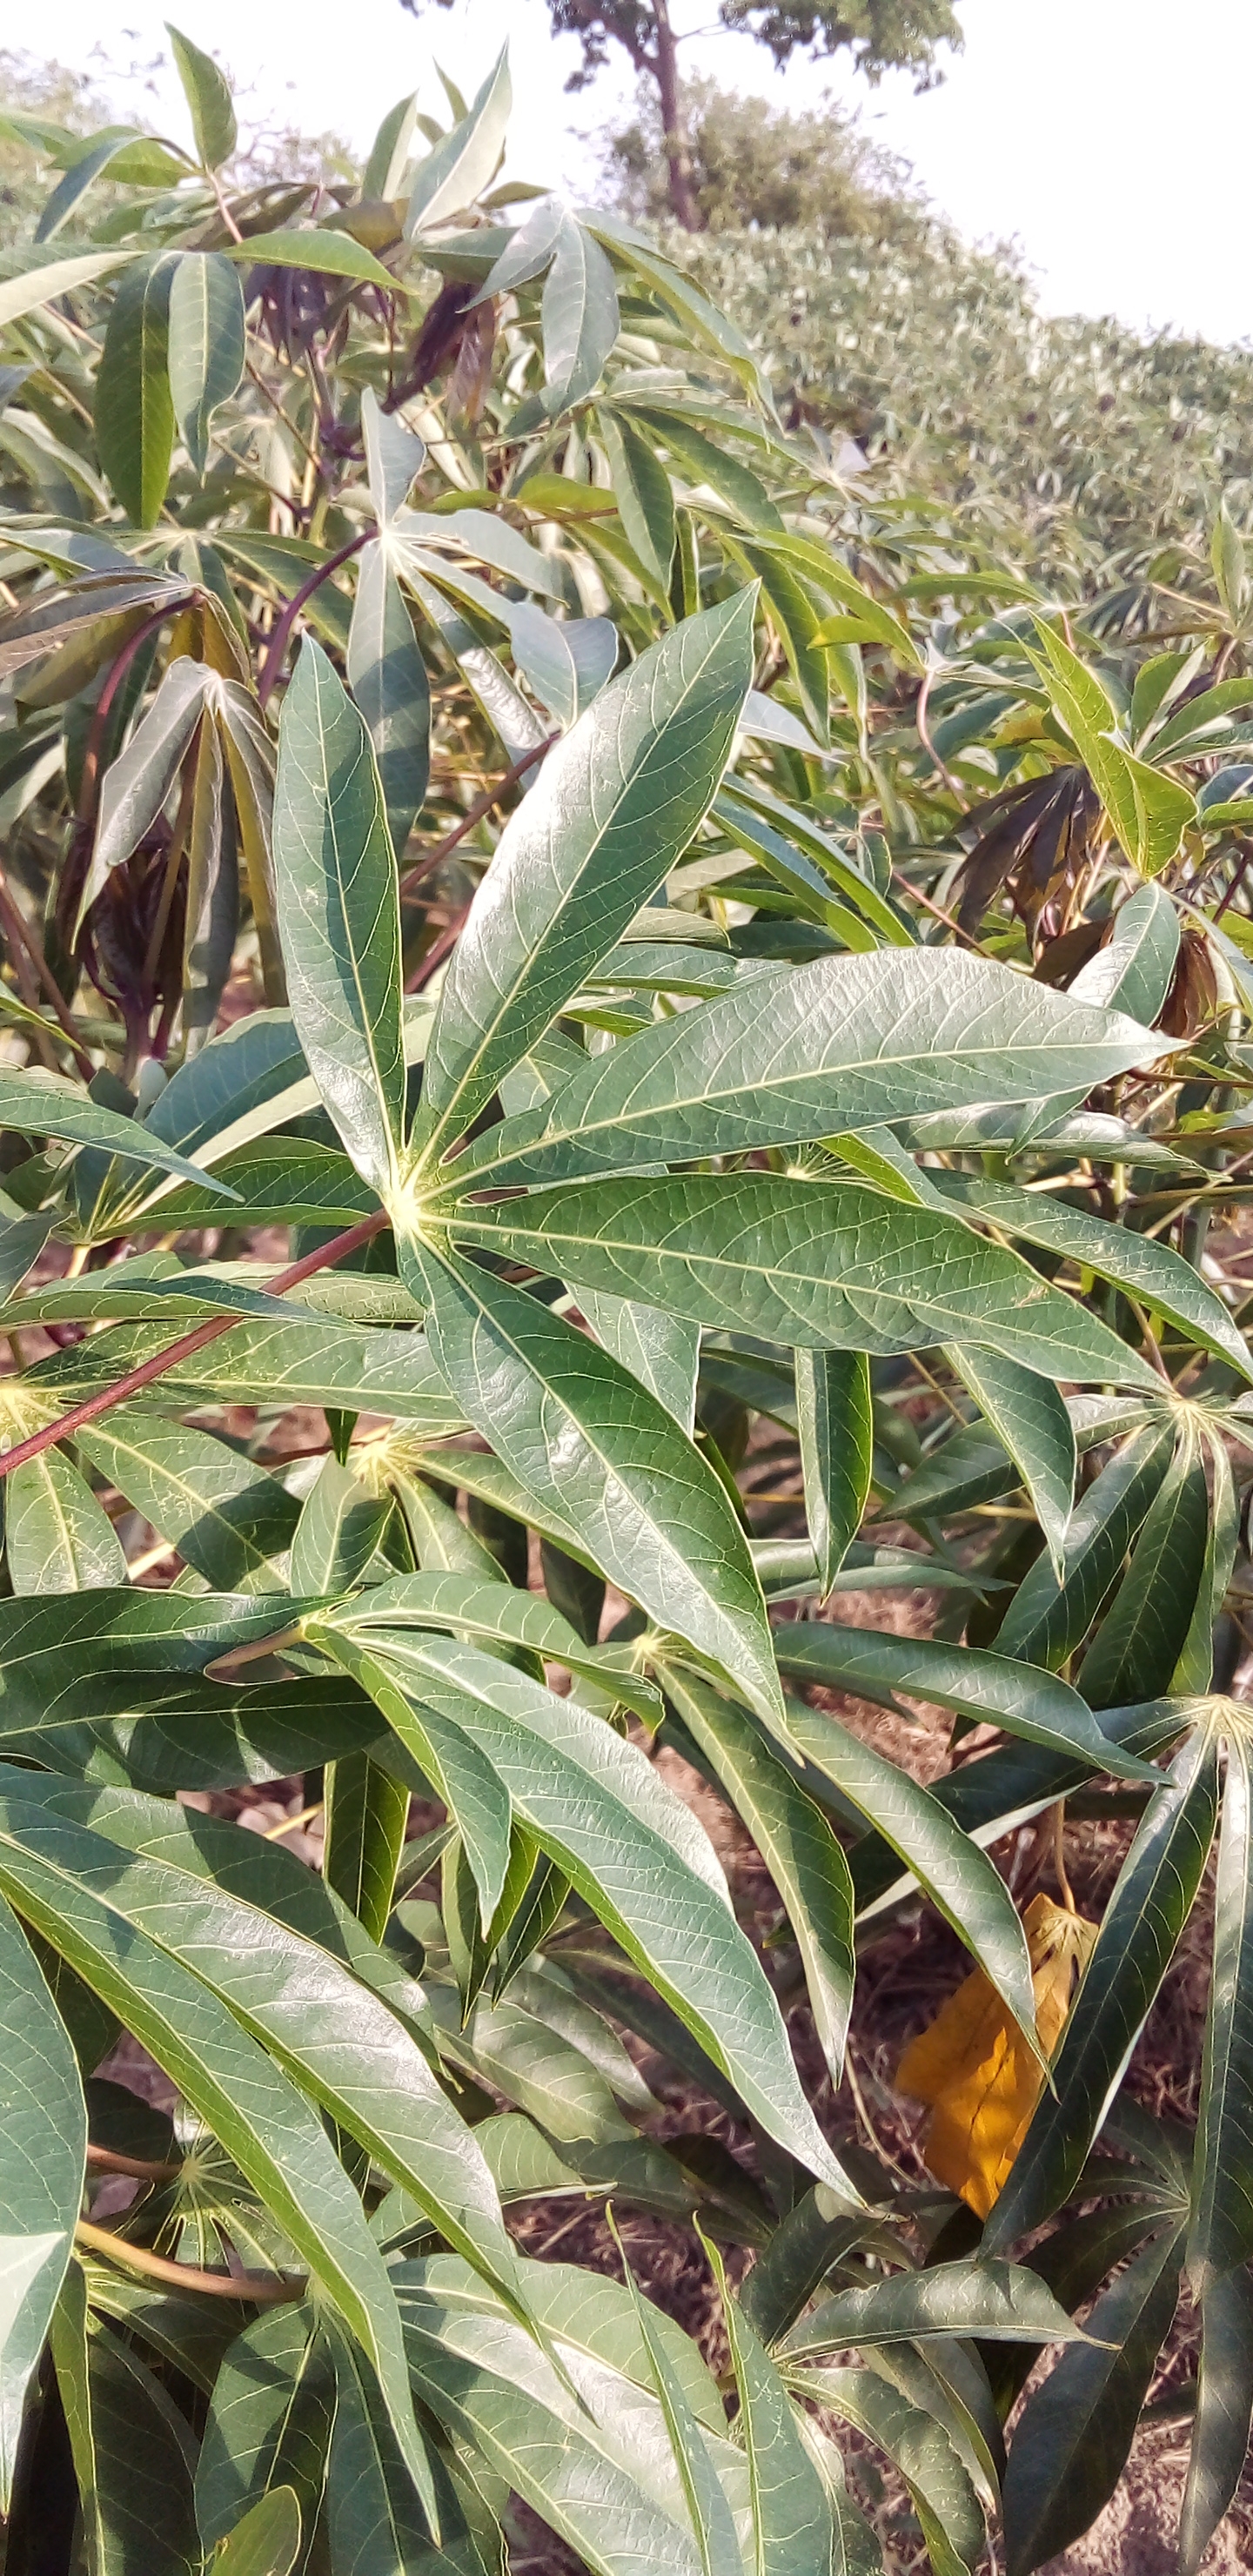
Label: healthy